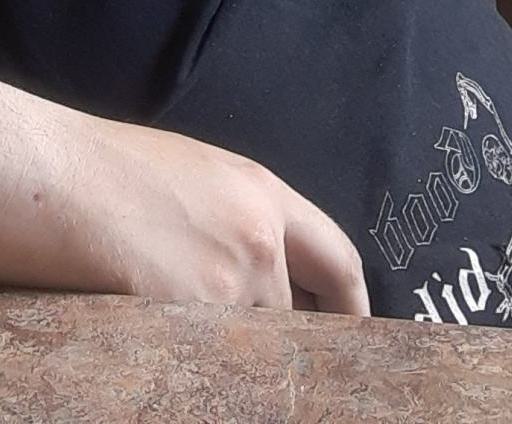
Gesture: no_gesture